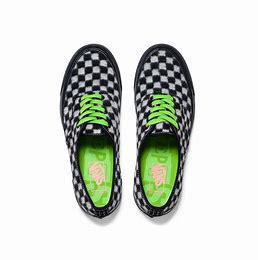
Brand: Vans
Model: UA OG Authentic LX